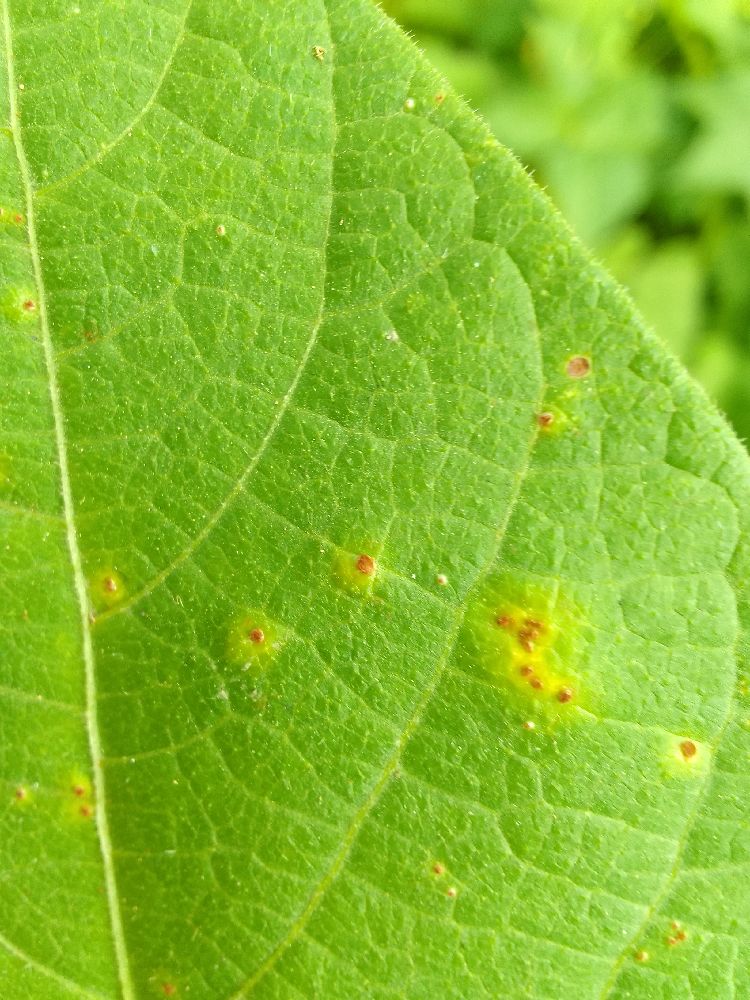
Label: rust